Van Allen Probes

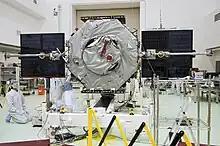
Test deployment of RBSP A solar panels and magnetometer

On 16 March 2009 United Launch Alliance (ULA) announced that NASA had awarded ULA a contract to launch RSBP using an Atlas V 401 rocket. NASA delayed the launch as it counted down to the four-minute mark early morning on 23 August. After bad weather prevented a launch on 24 August, and a further precautionary delay to protect the rocket and satellites from Hurricane Isaac, liftoff occurred on 30 August 2012 at 4:05 AM EDT.